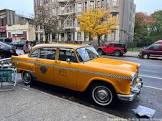
Vehicle type: Cars